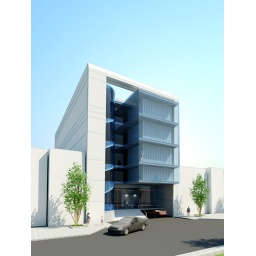
an office builing in hochi minh city has used glass and alluminium for elevation